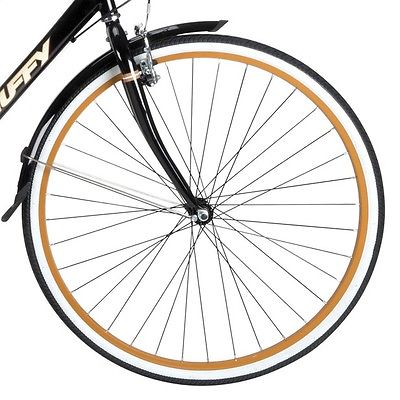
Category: bicycle